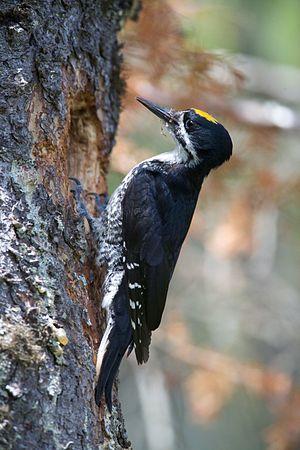
Cette liste des oiseaux au Canada provient de Bird Checklists of the World en date du mois de juillet 2018.
Cette liste des espèces d'oiseaux au Québec recense les taxons de ce groupe observés dans cette province du Canada. Elle provient de l'American Ornithologist Union en date du mois de janvier 2019. Elle comprend 470 espèces dont :